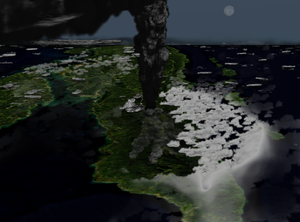
Cet article traite de l’histoire évolutive de la lignée humaine entre 100 000 et 70 000 ans avant le présent. De 100 000 à 40 000 ans AP, la population mondiale est estimée entre 500 000 et 700 000 individus, appartenant à différentes espèces humaines.
L'éruption explosive du supervolcan Toba, survenue il y a 73 000 ± 4 000 ans sur le site actuel du lac Toba dans l'île de Sumatra, est la dernière et la plus importante des quatre éruptions qu'a connues ce volcan au cours du Quaternaire. Son indice d'explosivité est estimé à 8 sur l'échelle VEI, la plus haute valeur possible. La théorie de la catastrophe de Toba soutient que cet événement, d'une durée de deux semaines, causa un hiver volcanique qui dura de 6 à 10 ans suivi d'un refroidissement global s'étendant sur environ un millénaire.